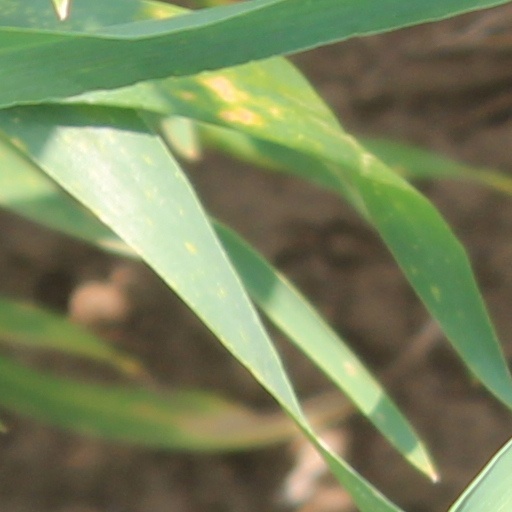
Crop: wheat